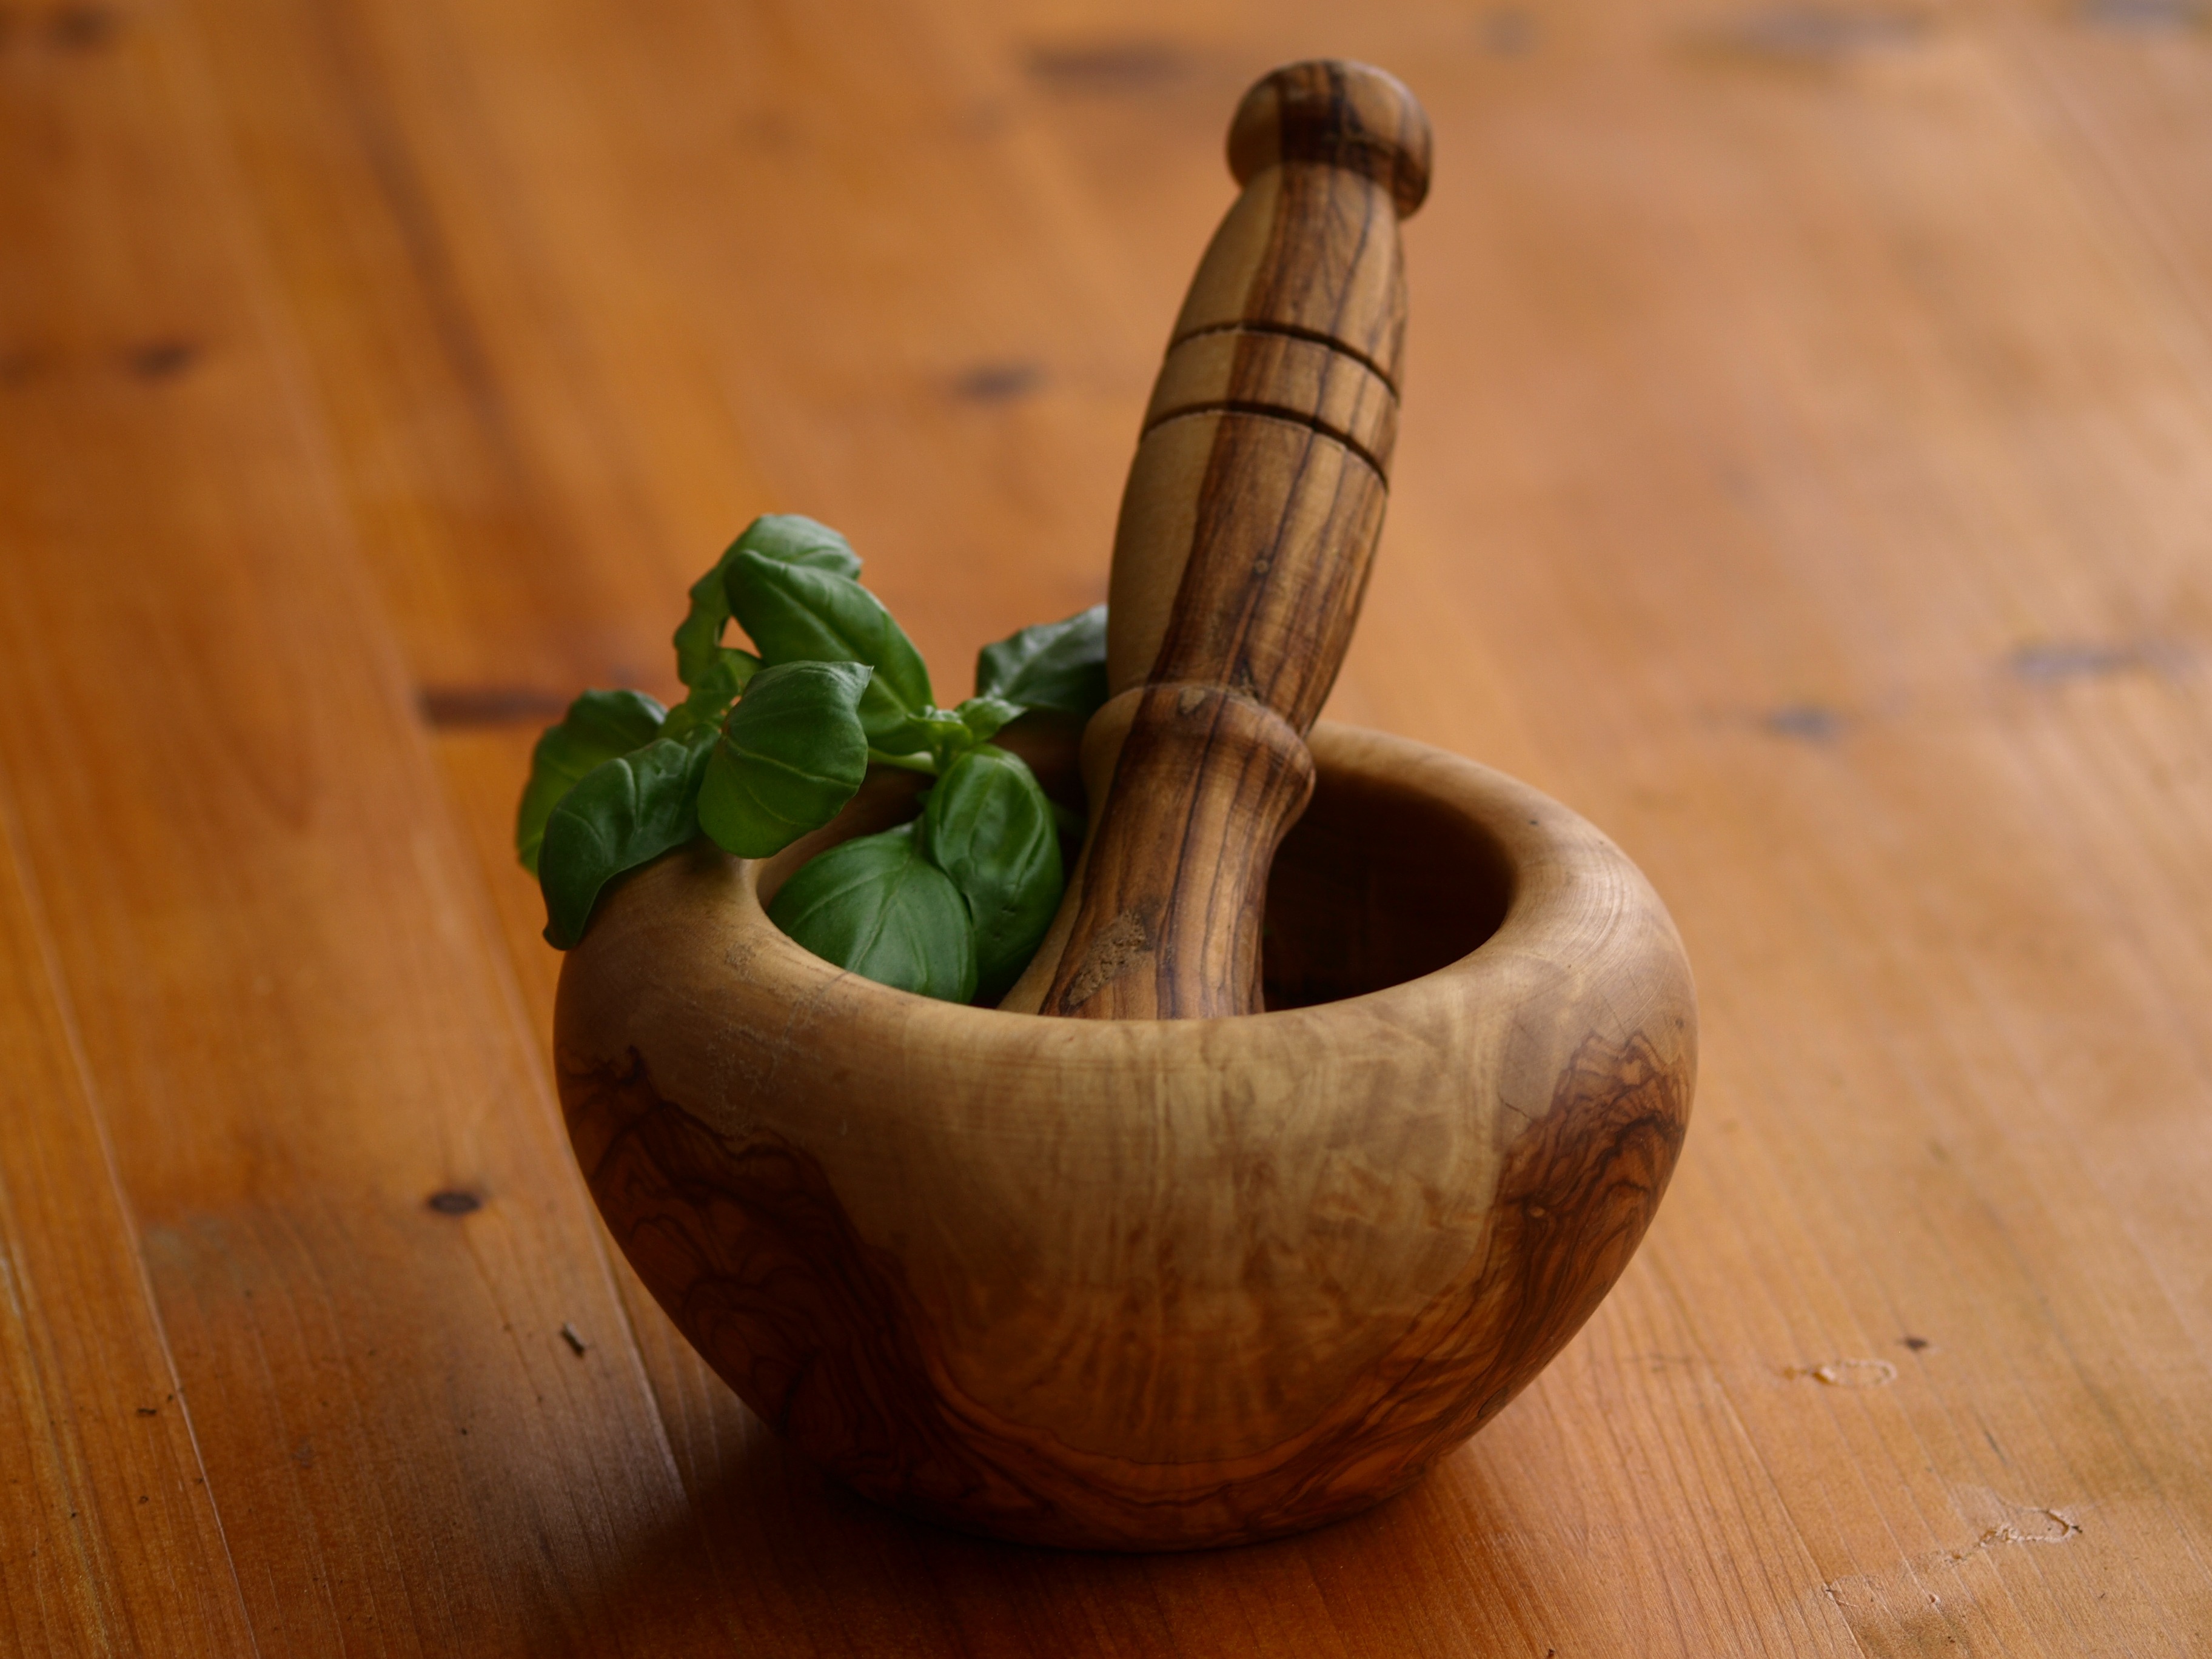
plant, wood, flower, food, produce, vegetable, ceramic, kitchen, mortar, carving, crush, herbs, flowering plant, plunger